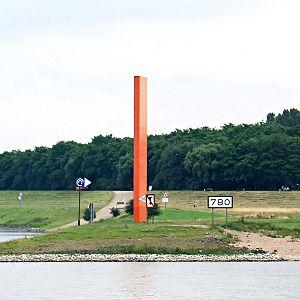
Sculpture ""Rheinorange"" à l'embouchure de la rivière Ruhr dans le Rhin"